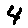
Label: 4